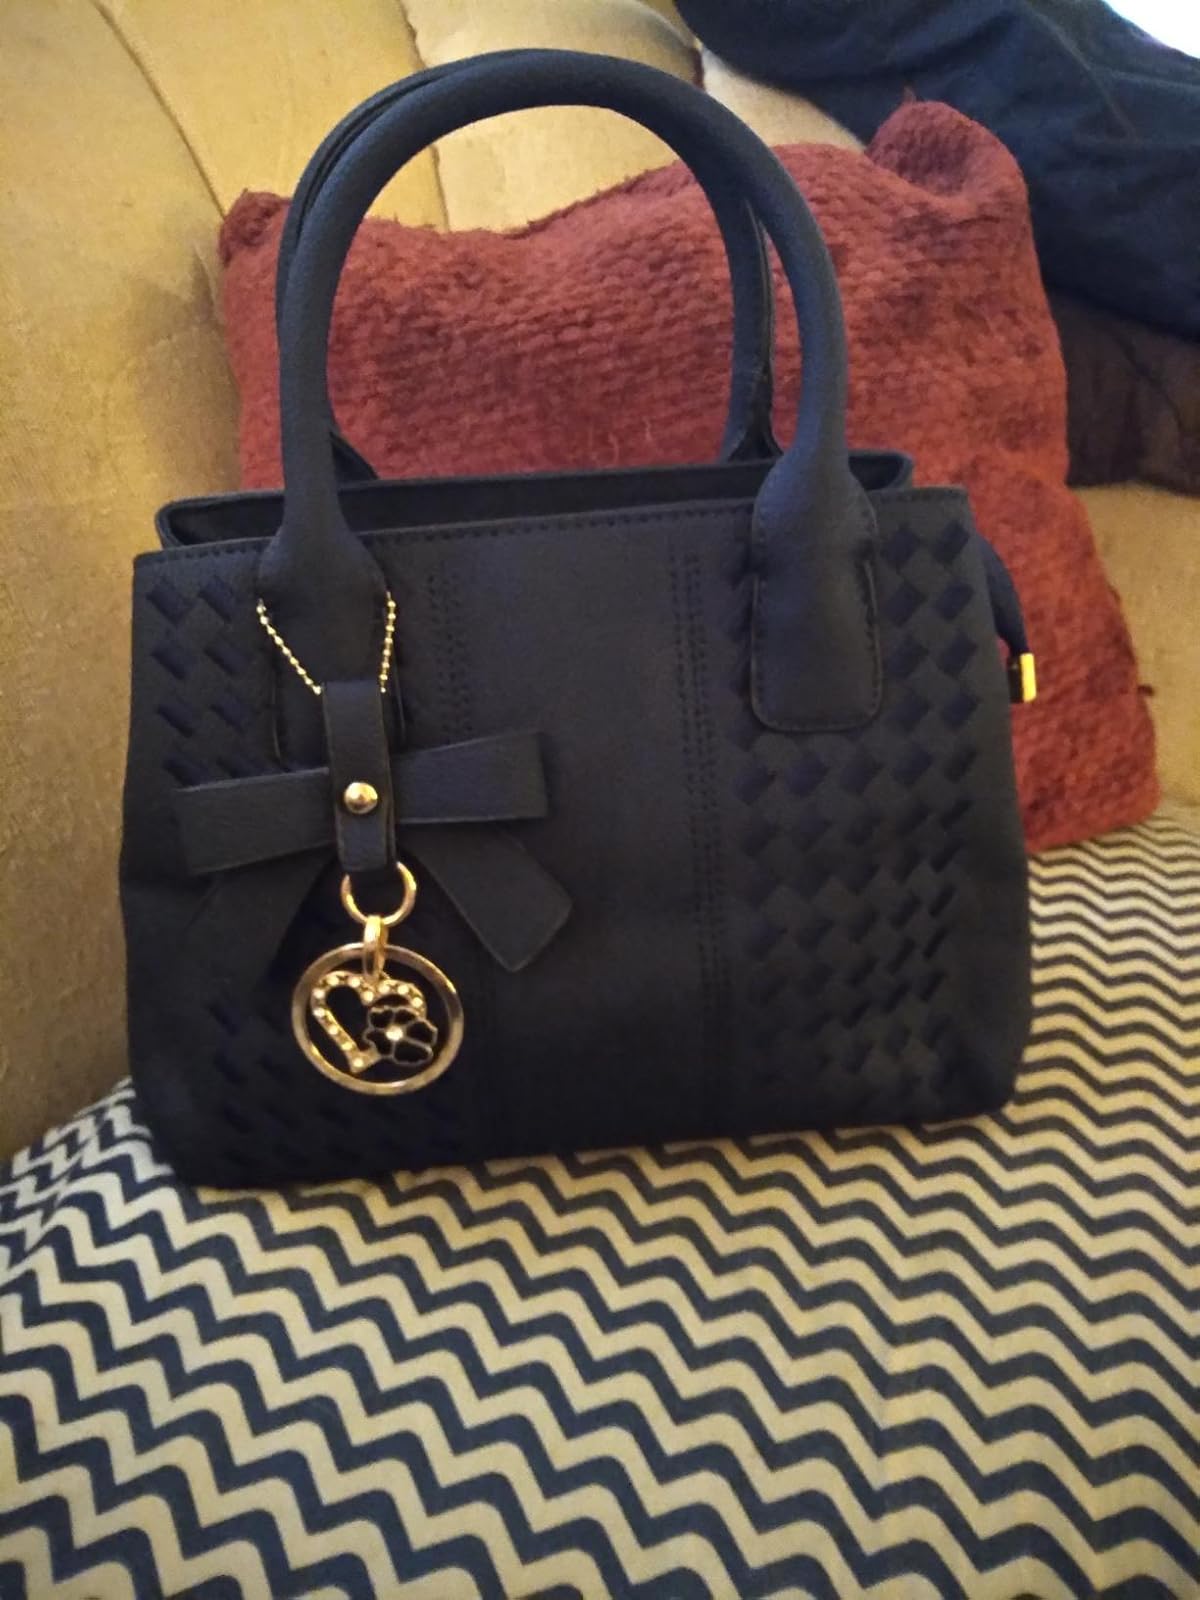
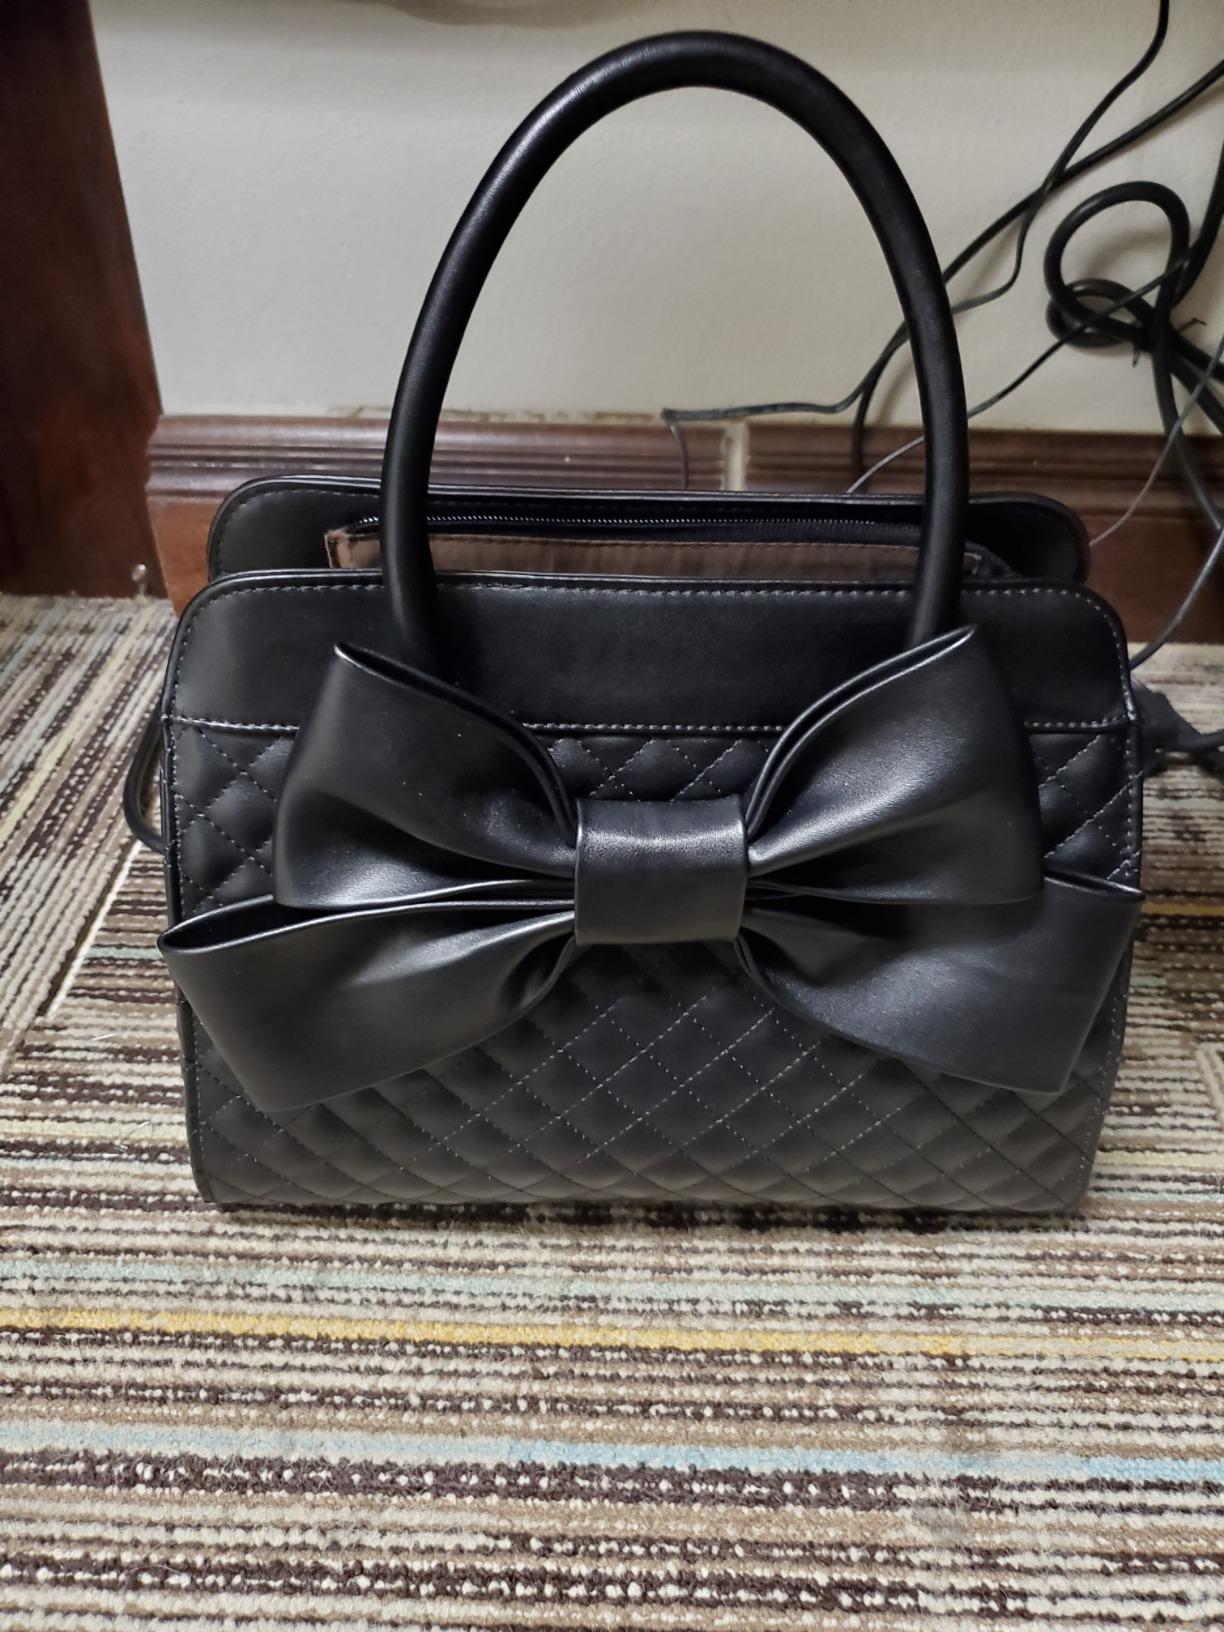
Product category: accessories_handbag
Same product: no